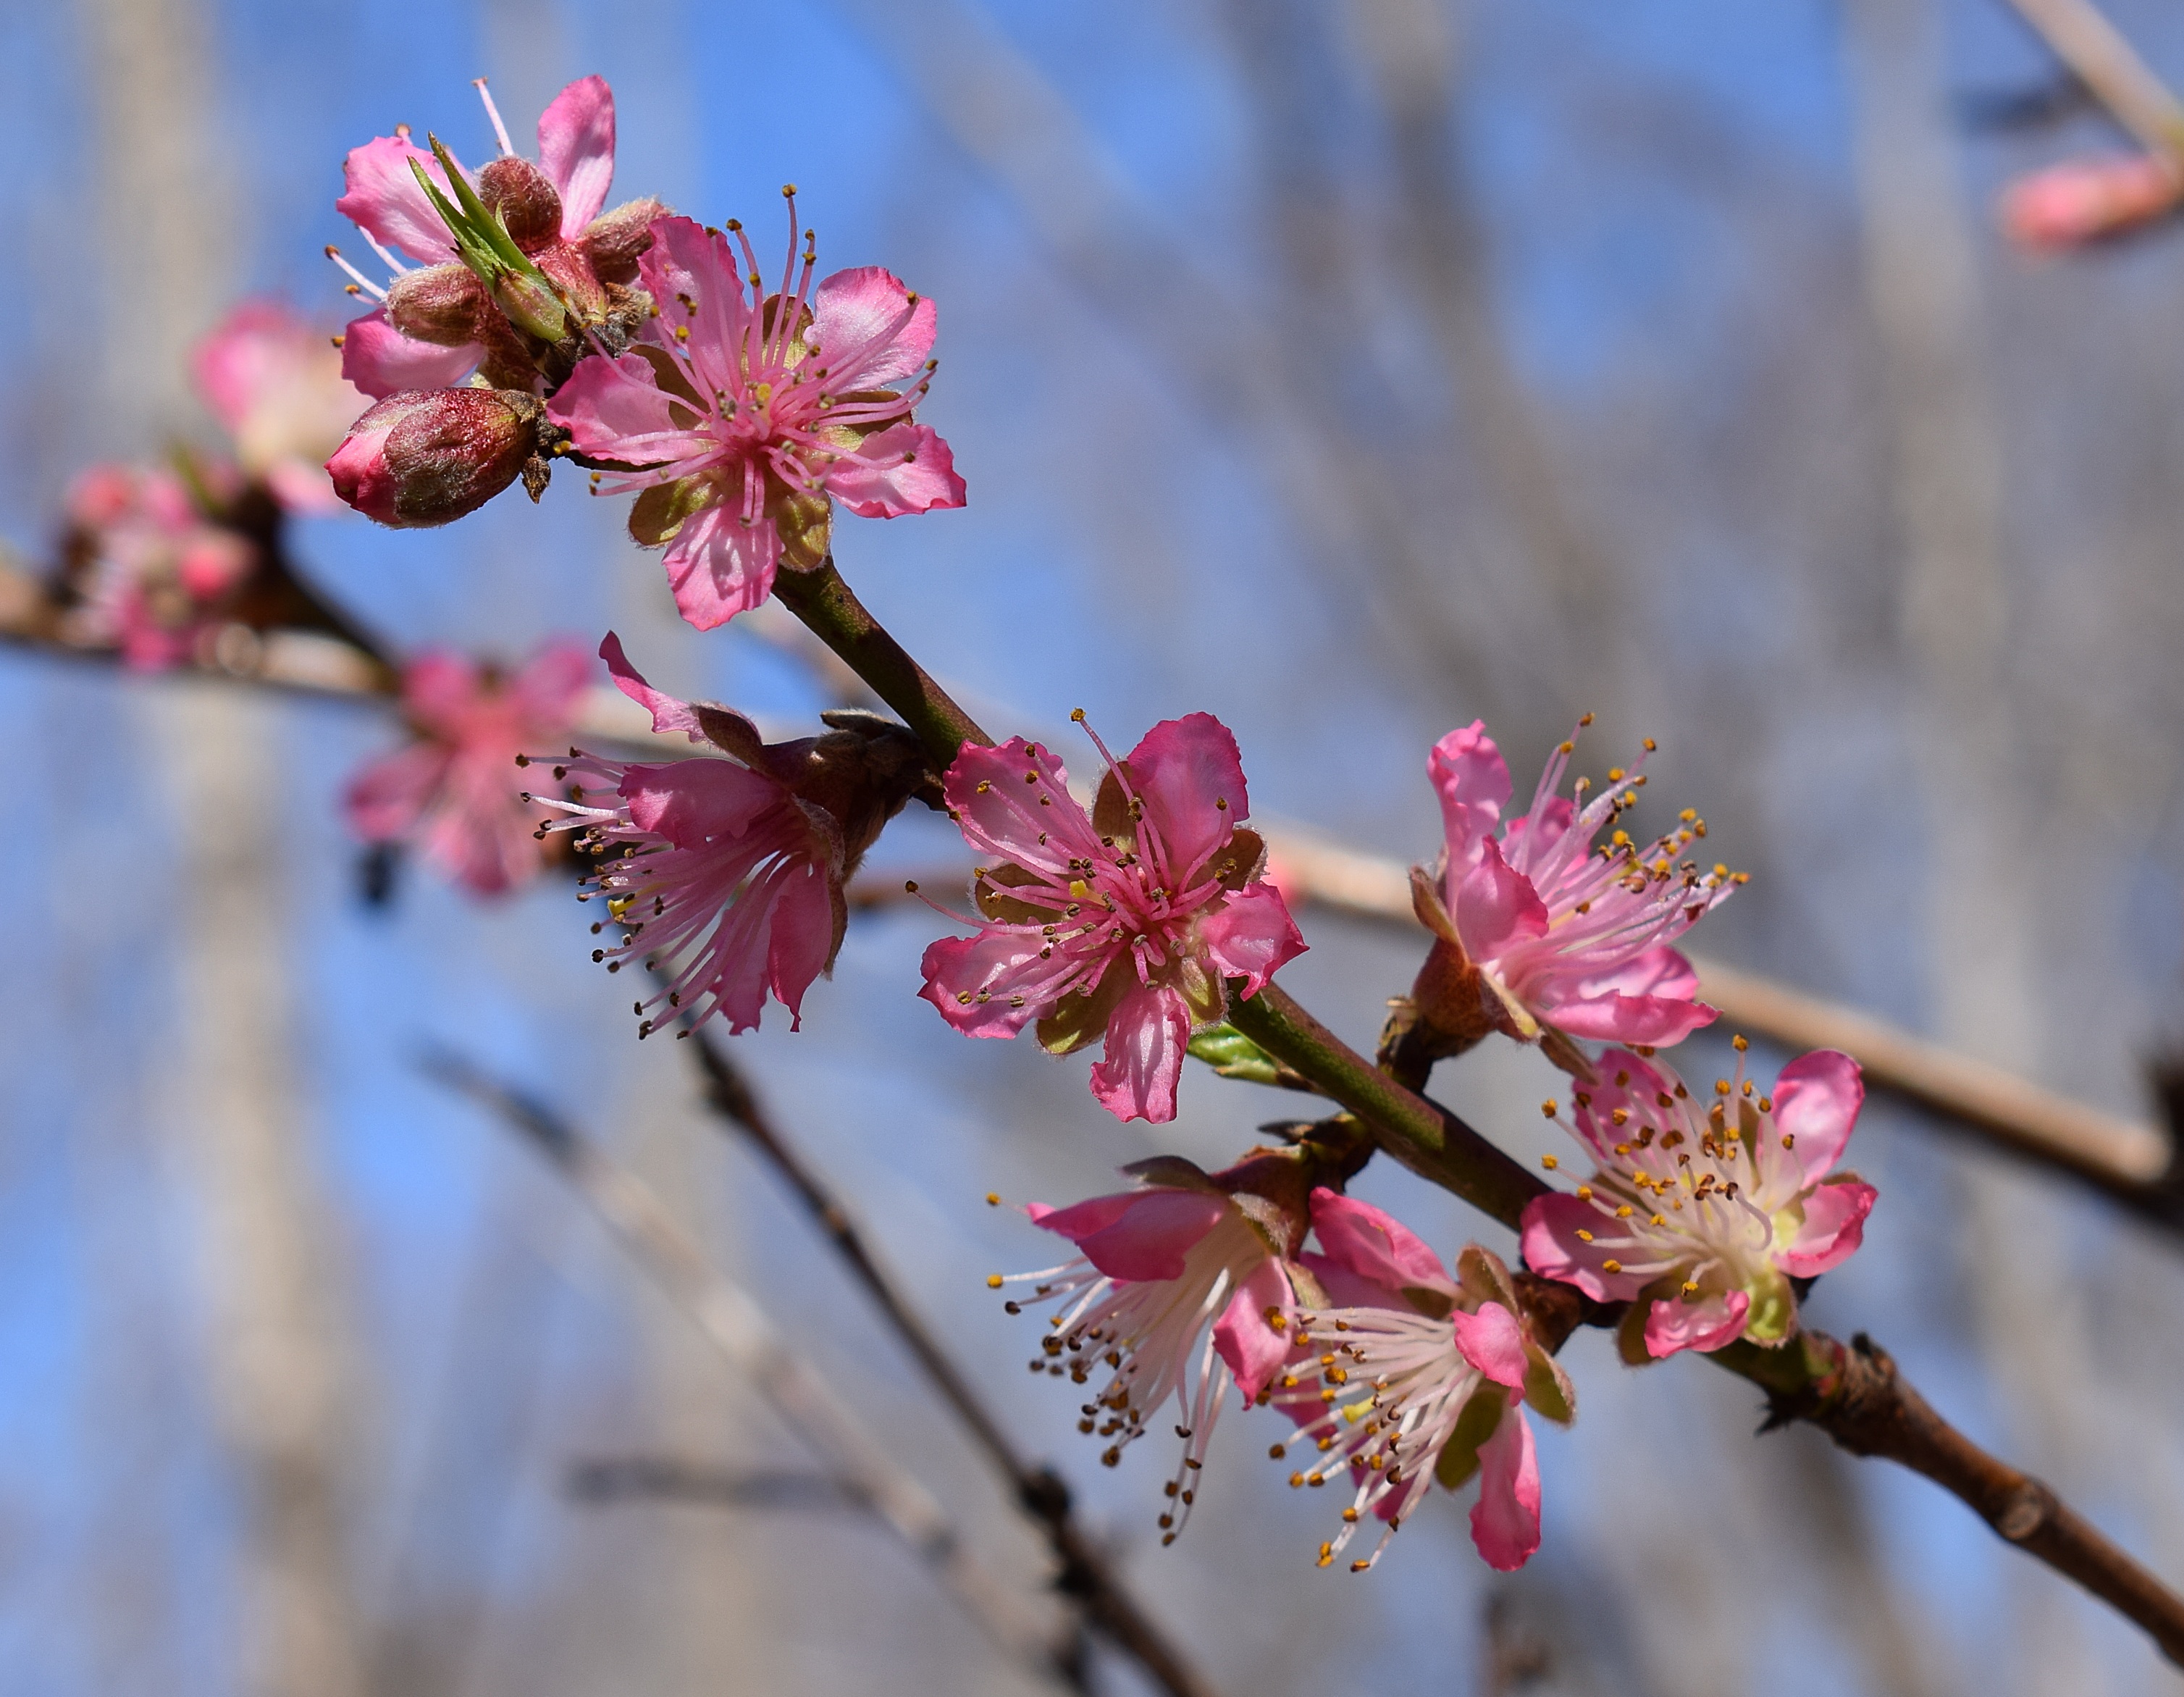
tree, nature, branch, blossom, plant, fruit, leaf, flower, petal, bloom, food, spring, produce, autumn, botany, colorful, garden, pink, flora, season, cherry blossom, close up, shrub, fragrant, macro photography, flowering plant, peach tree, peach blossoms, plant stem, woody plant, land plant